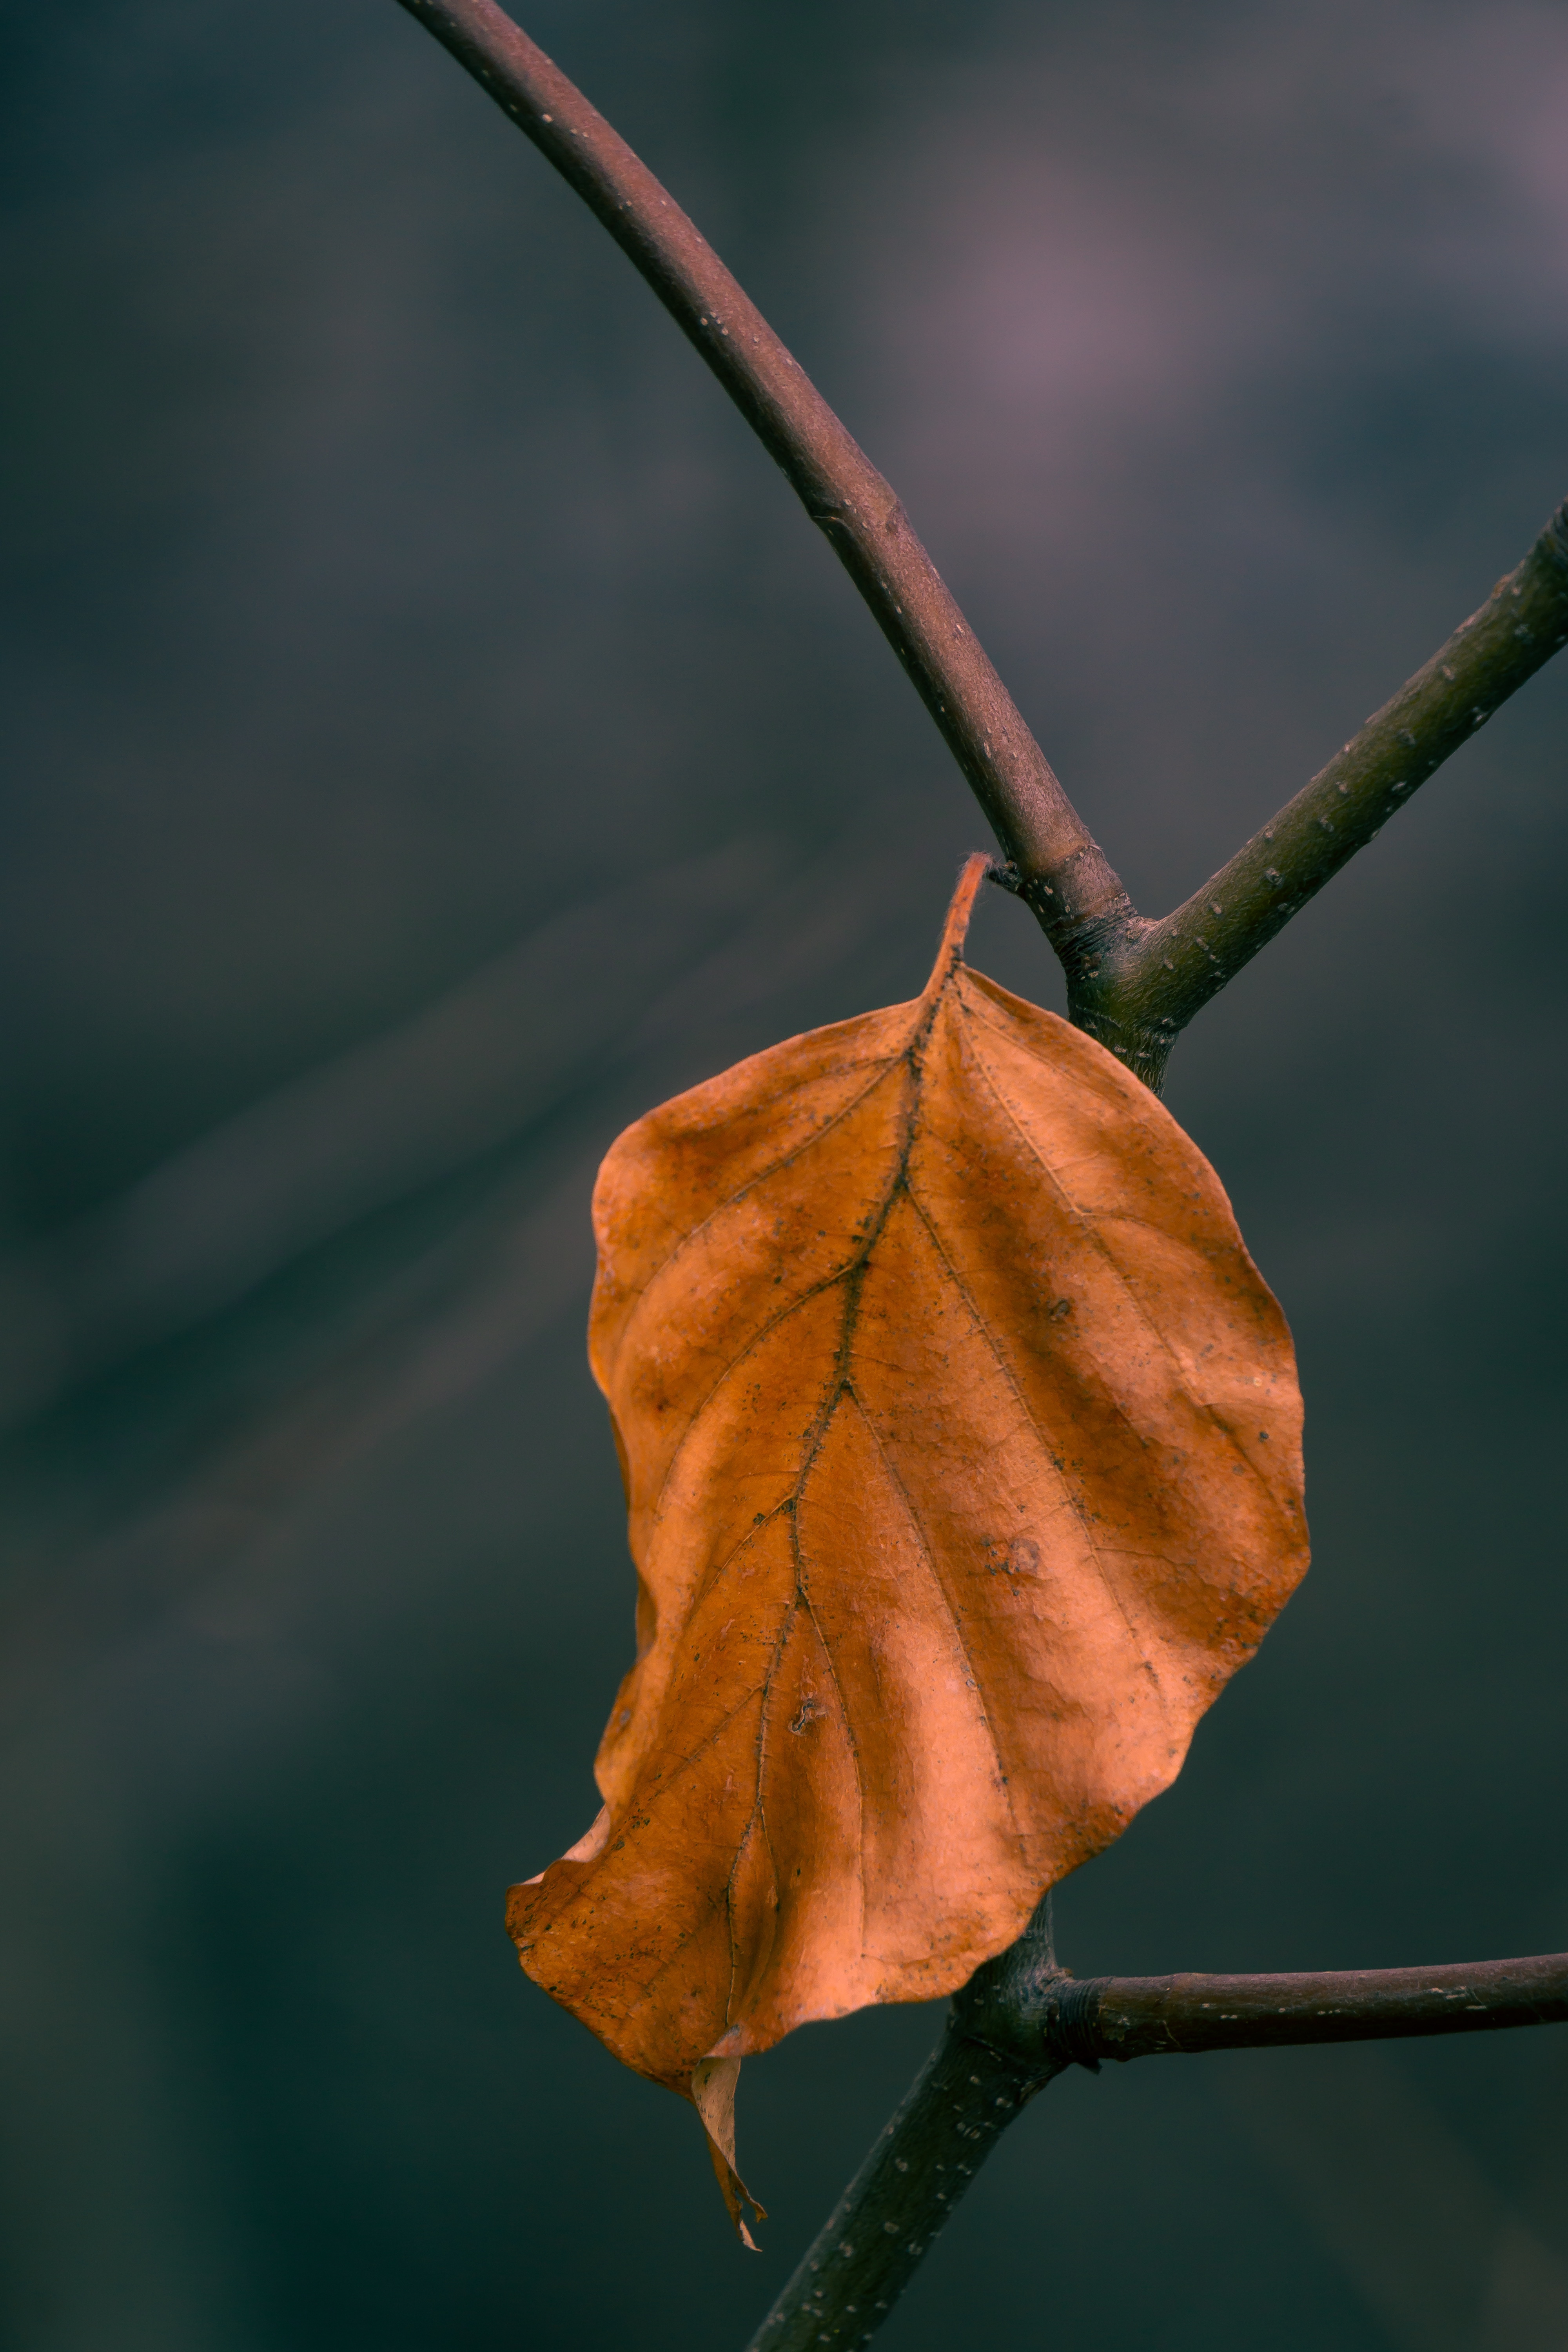
leaf, plant, twig, tree, Tints and shades, deciduous, flowering plant, wood, macro photography, plant stem, birch family, autumn, perennial plant